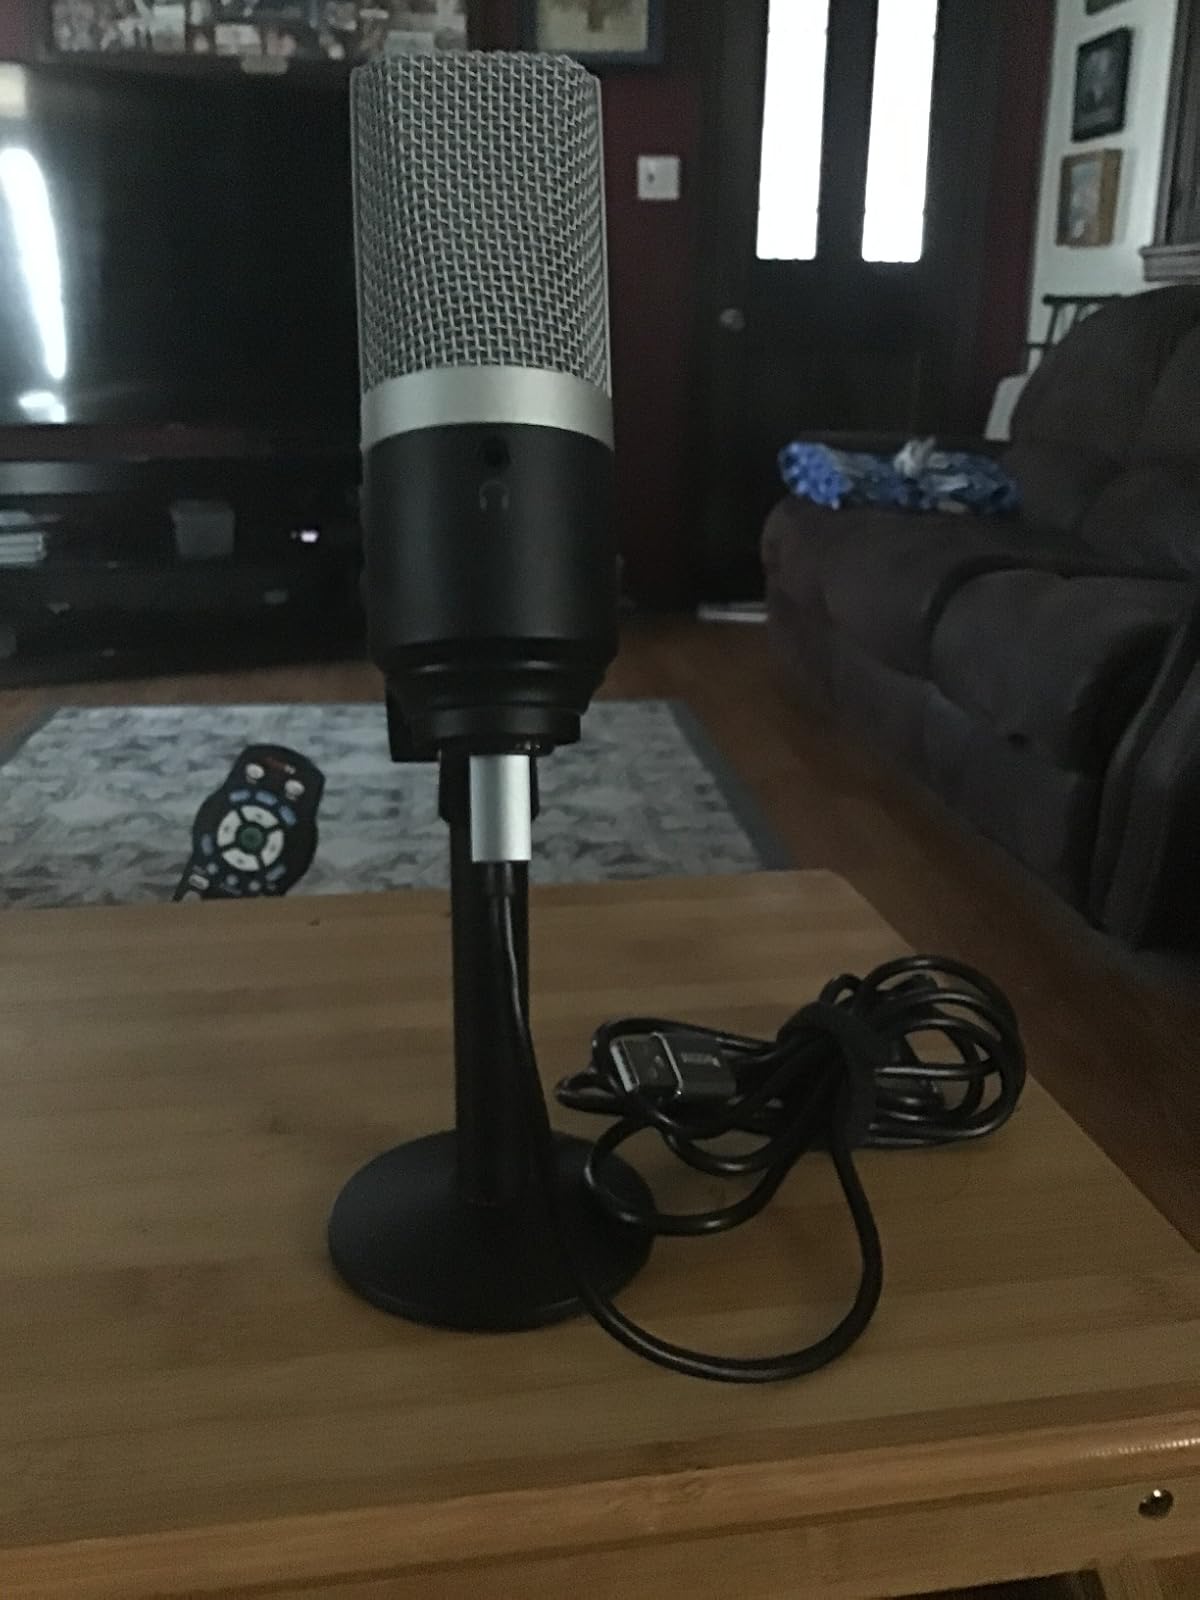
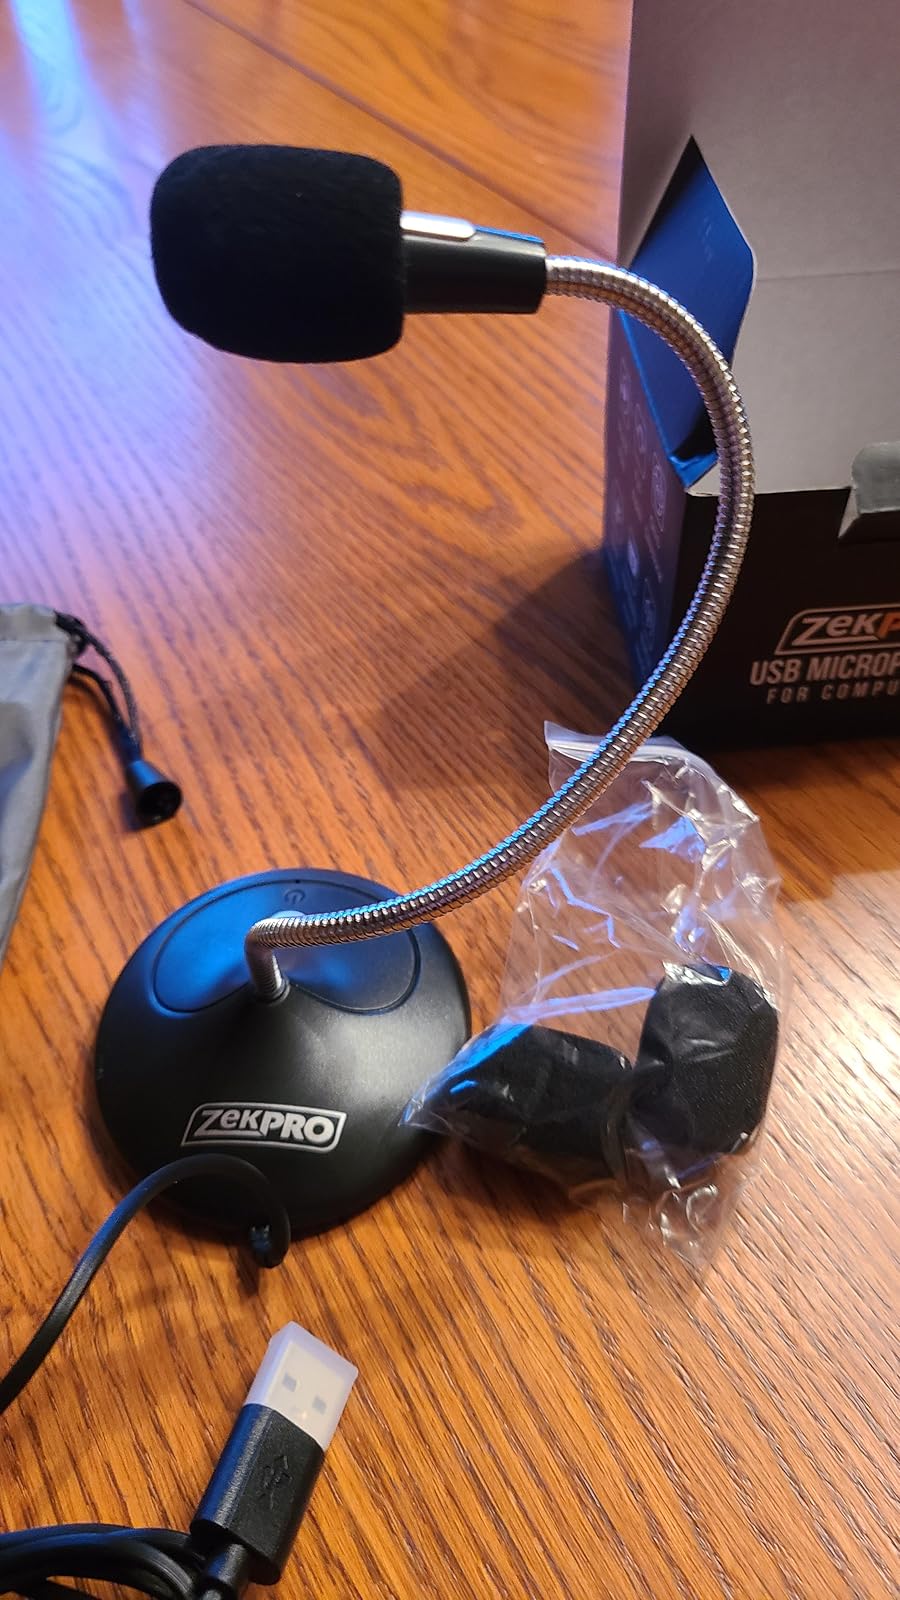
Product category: microphone
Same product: no